Sicilian cuisine

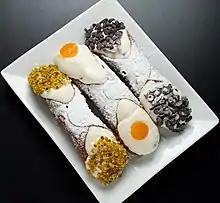
Cannoli with pistachio, candied fruit, and chocolate chips

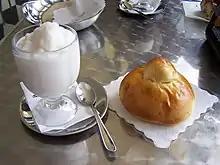
A frozen white dessert in a clear glass, next to a piece of bread

Traditional sugar statues, called "pupa di cena", are still made, although now featuring modern celebrities or culture figures.